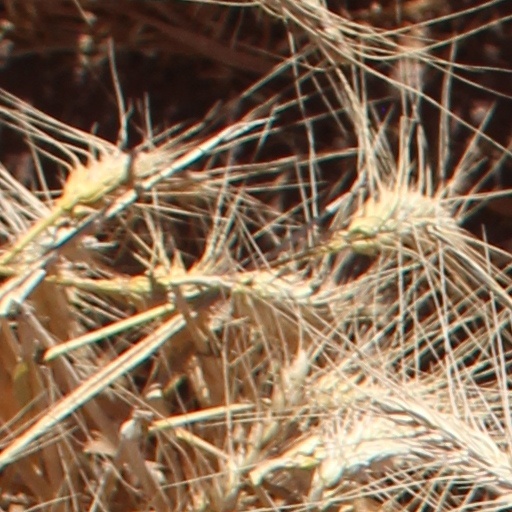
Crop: wheat